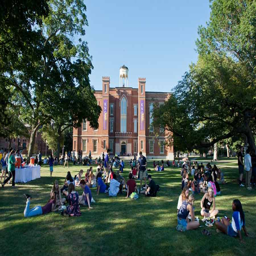
liberal arts college is among the top schools in the country doing the most for low - income students